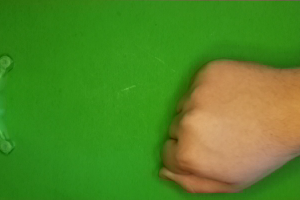
Label: rock